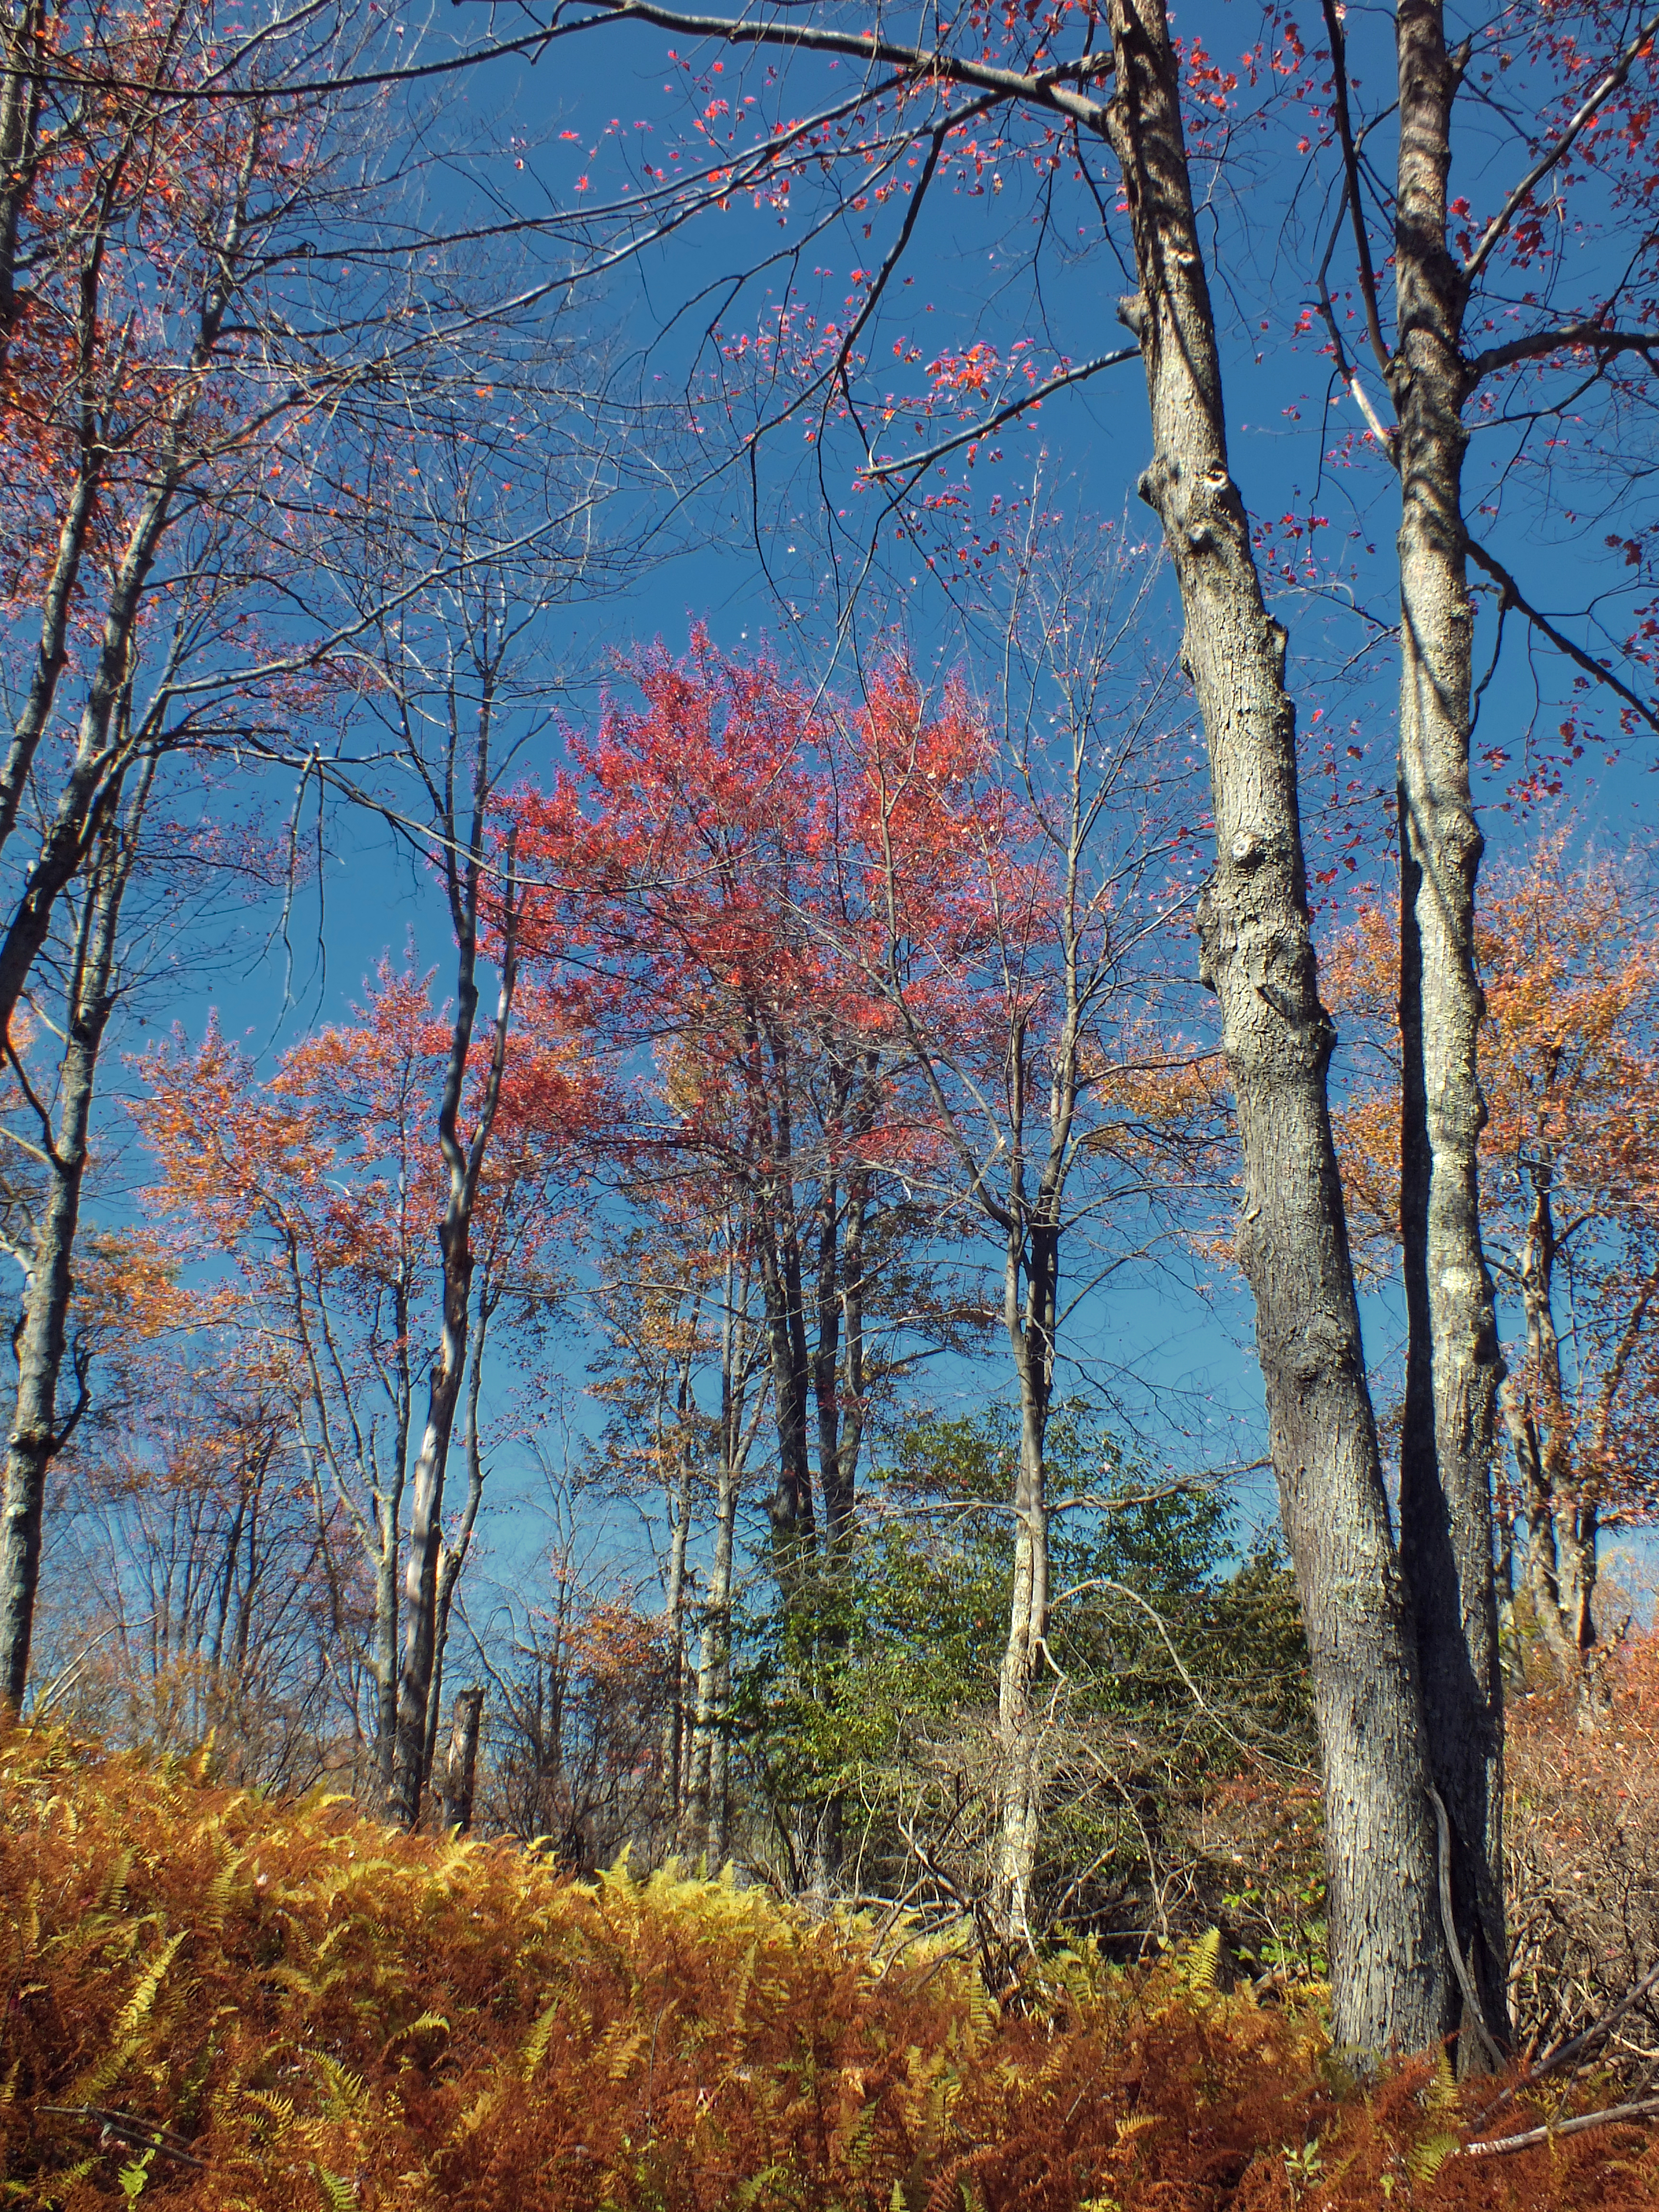
tree, nature, forest, wilderness, branch, plant, hiking, meadow, leaf, flower, foliage, birch, autumn, season, trees, creativecommons, deciduous, ferns, pennsylvania, endlessmountains, luzernecounty, stategameland57, stategamelands57, sgl57, woodland, habitat, larch, ecosystem, biome, natural environment, atmospheric phenomenon, woody plant, temperate broadleaf and mixed forest, temperate coniferous forest, land plant